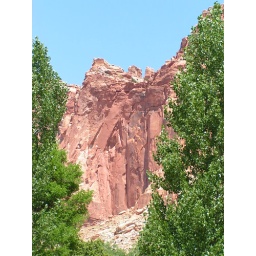
red rock cliffs seen through trees at Capital Reef in Utah